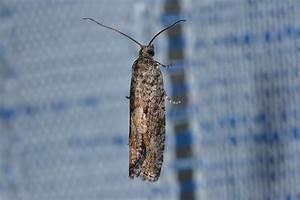
butterfly